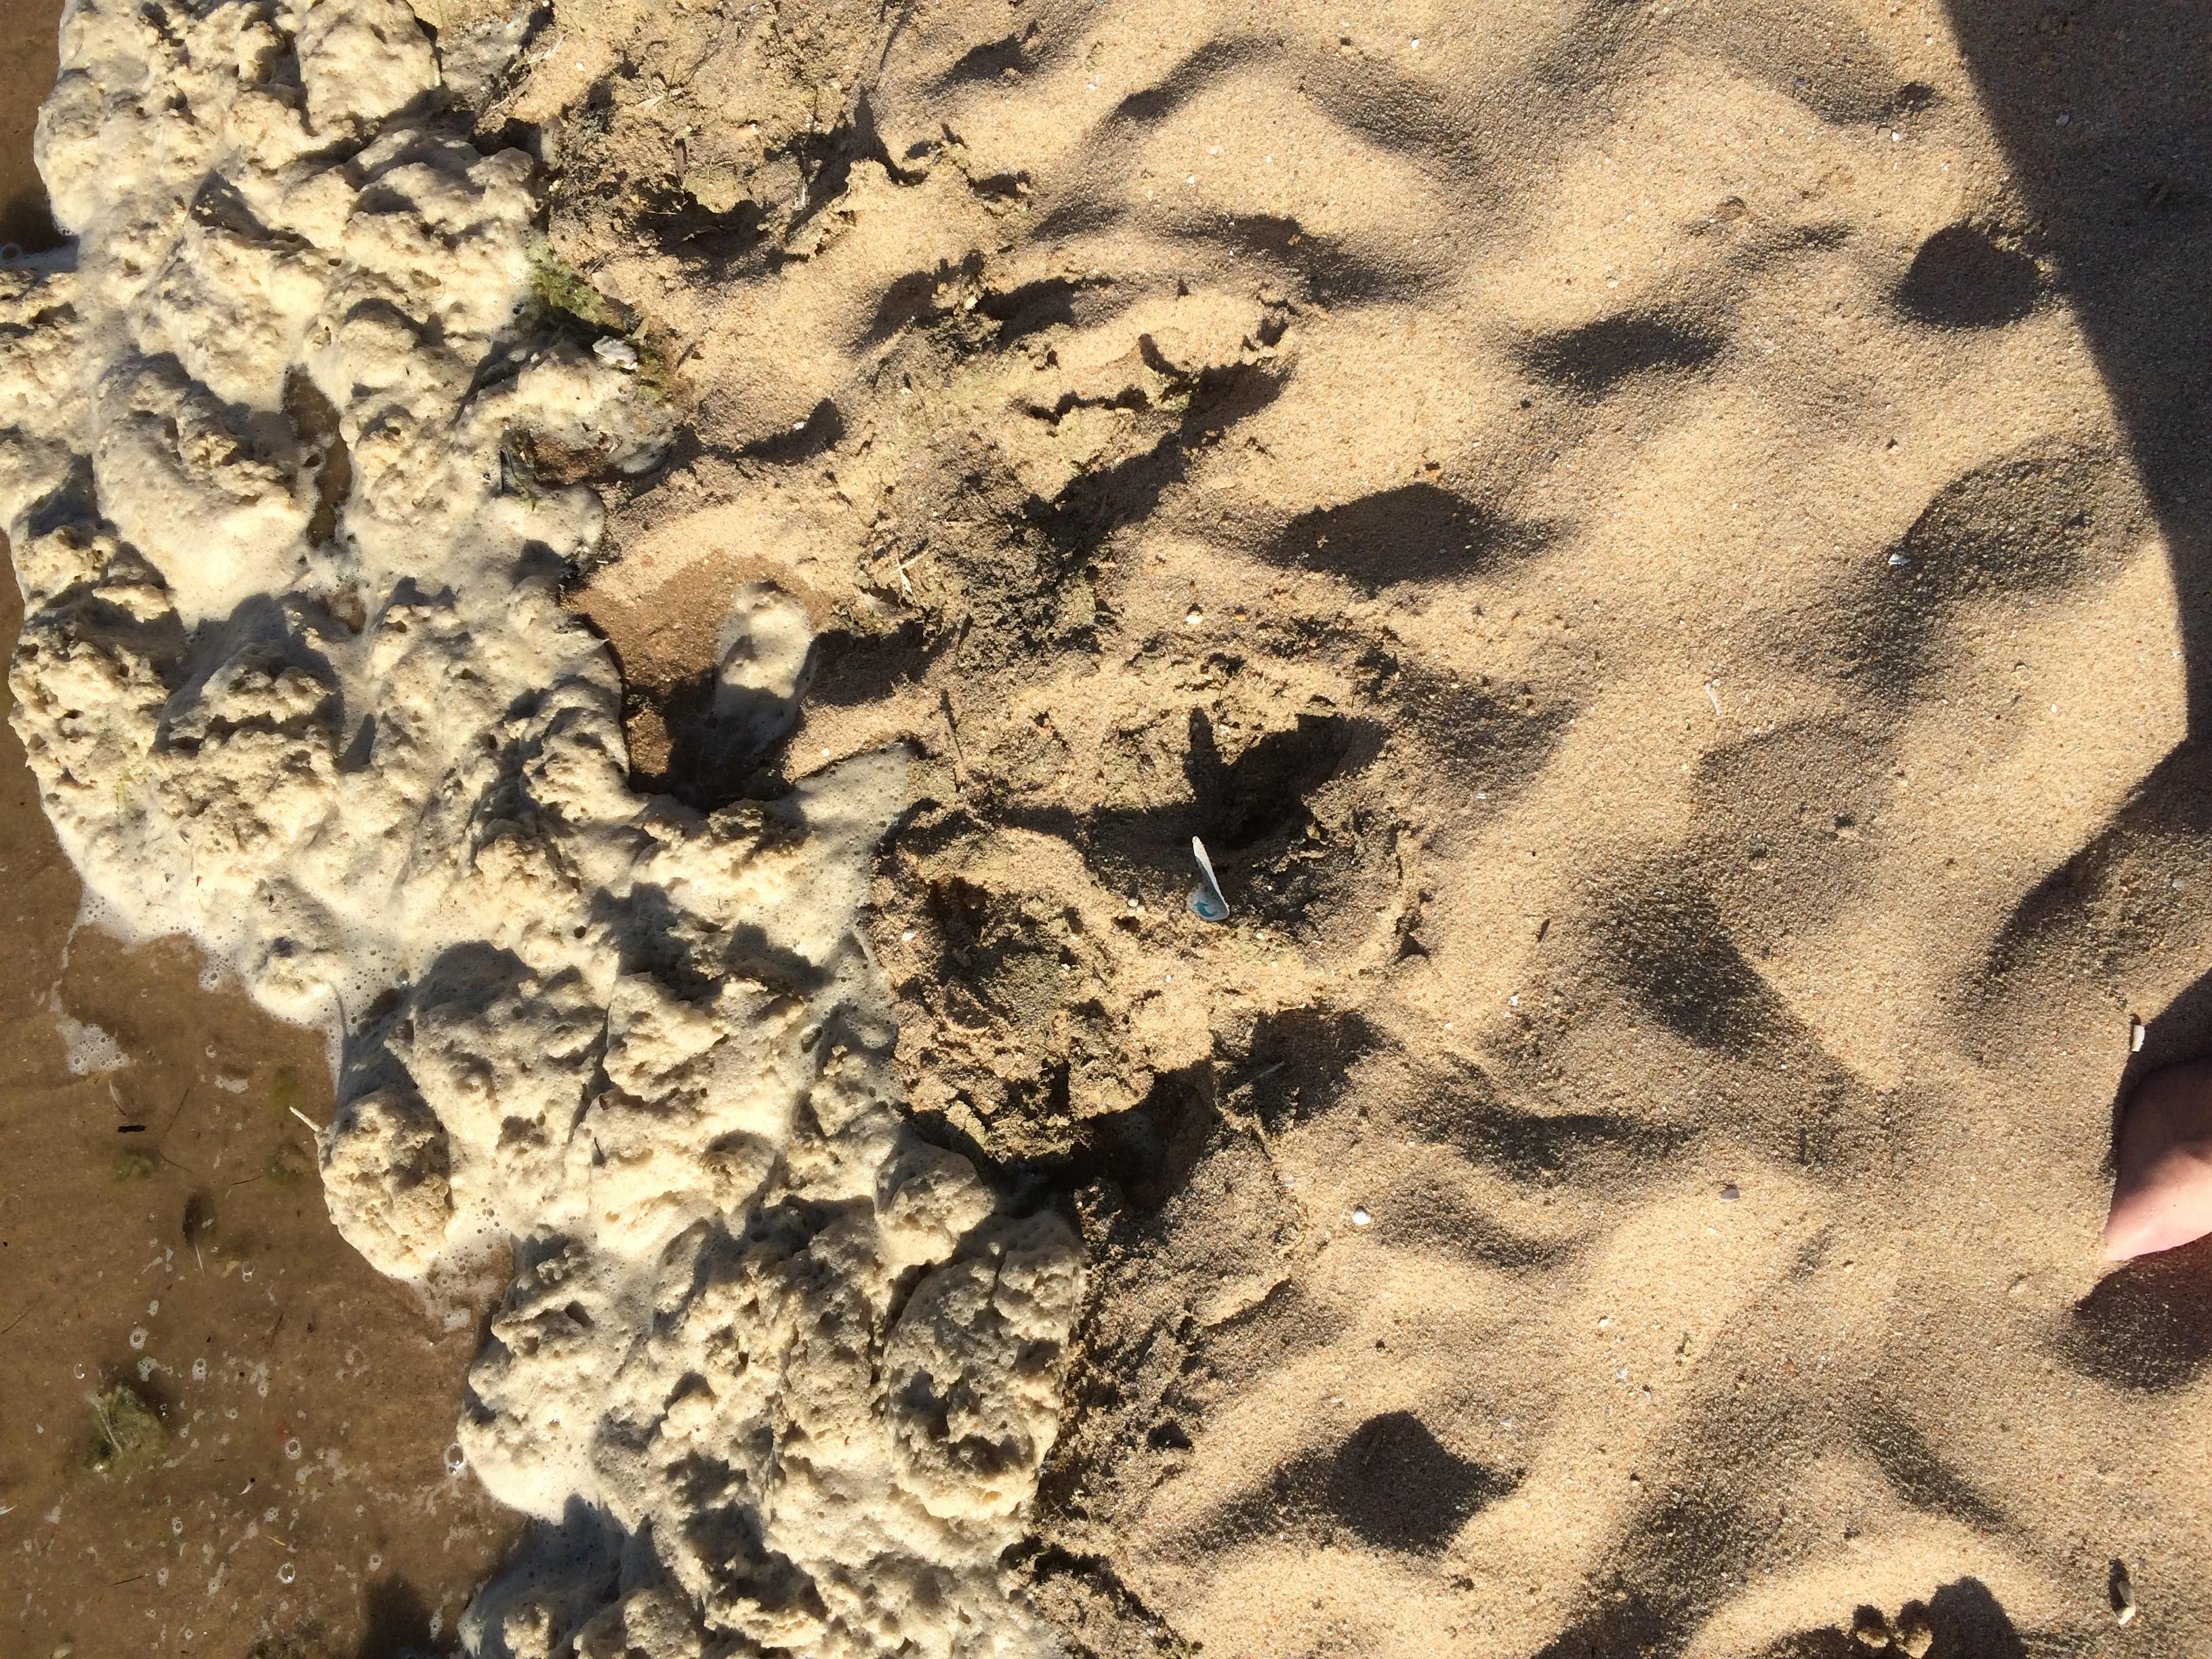
Object: Unlabeled litter (Unlabeled litter)

Object: Cigarette (Cigarette)